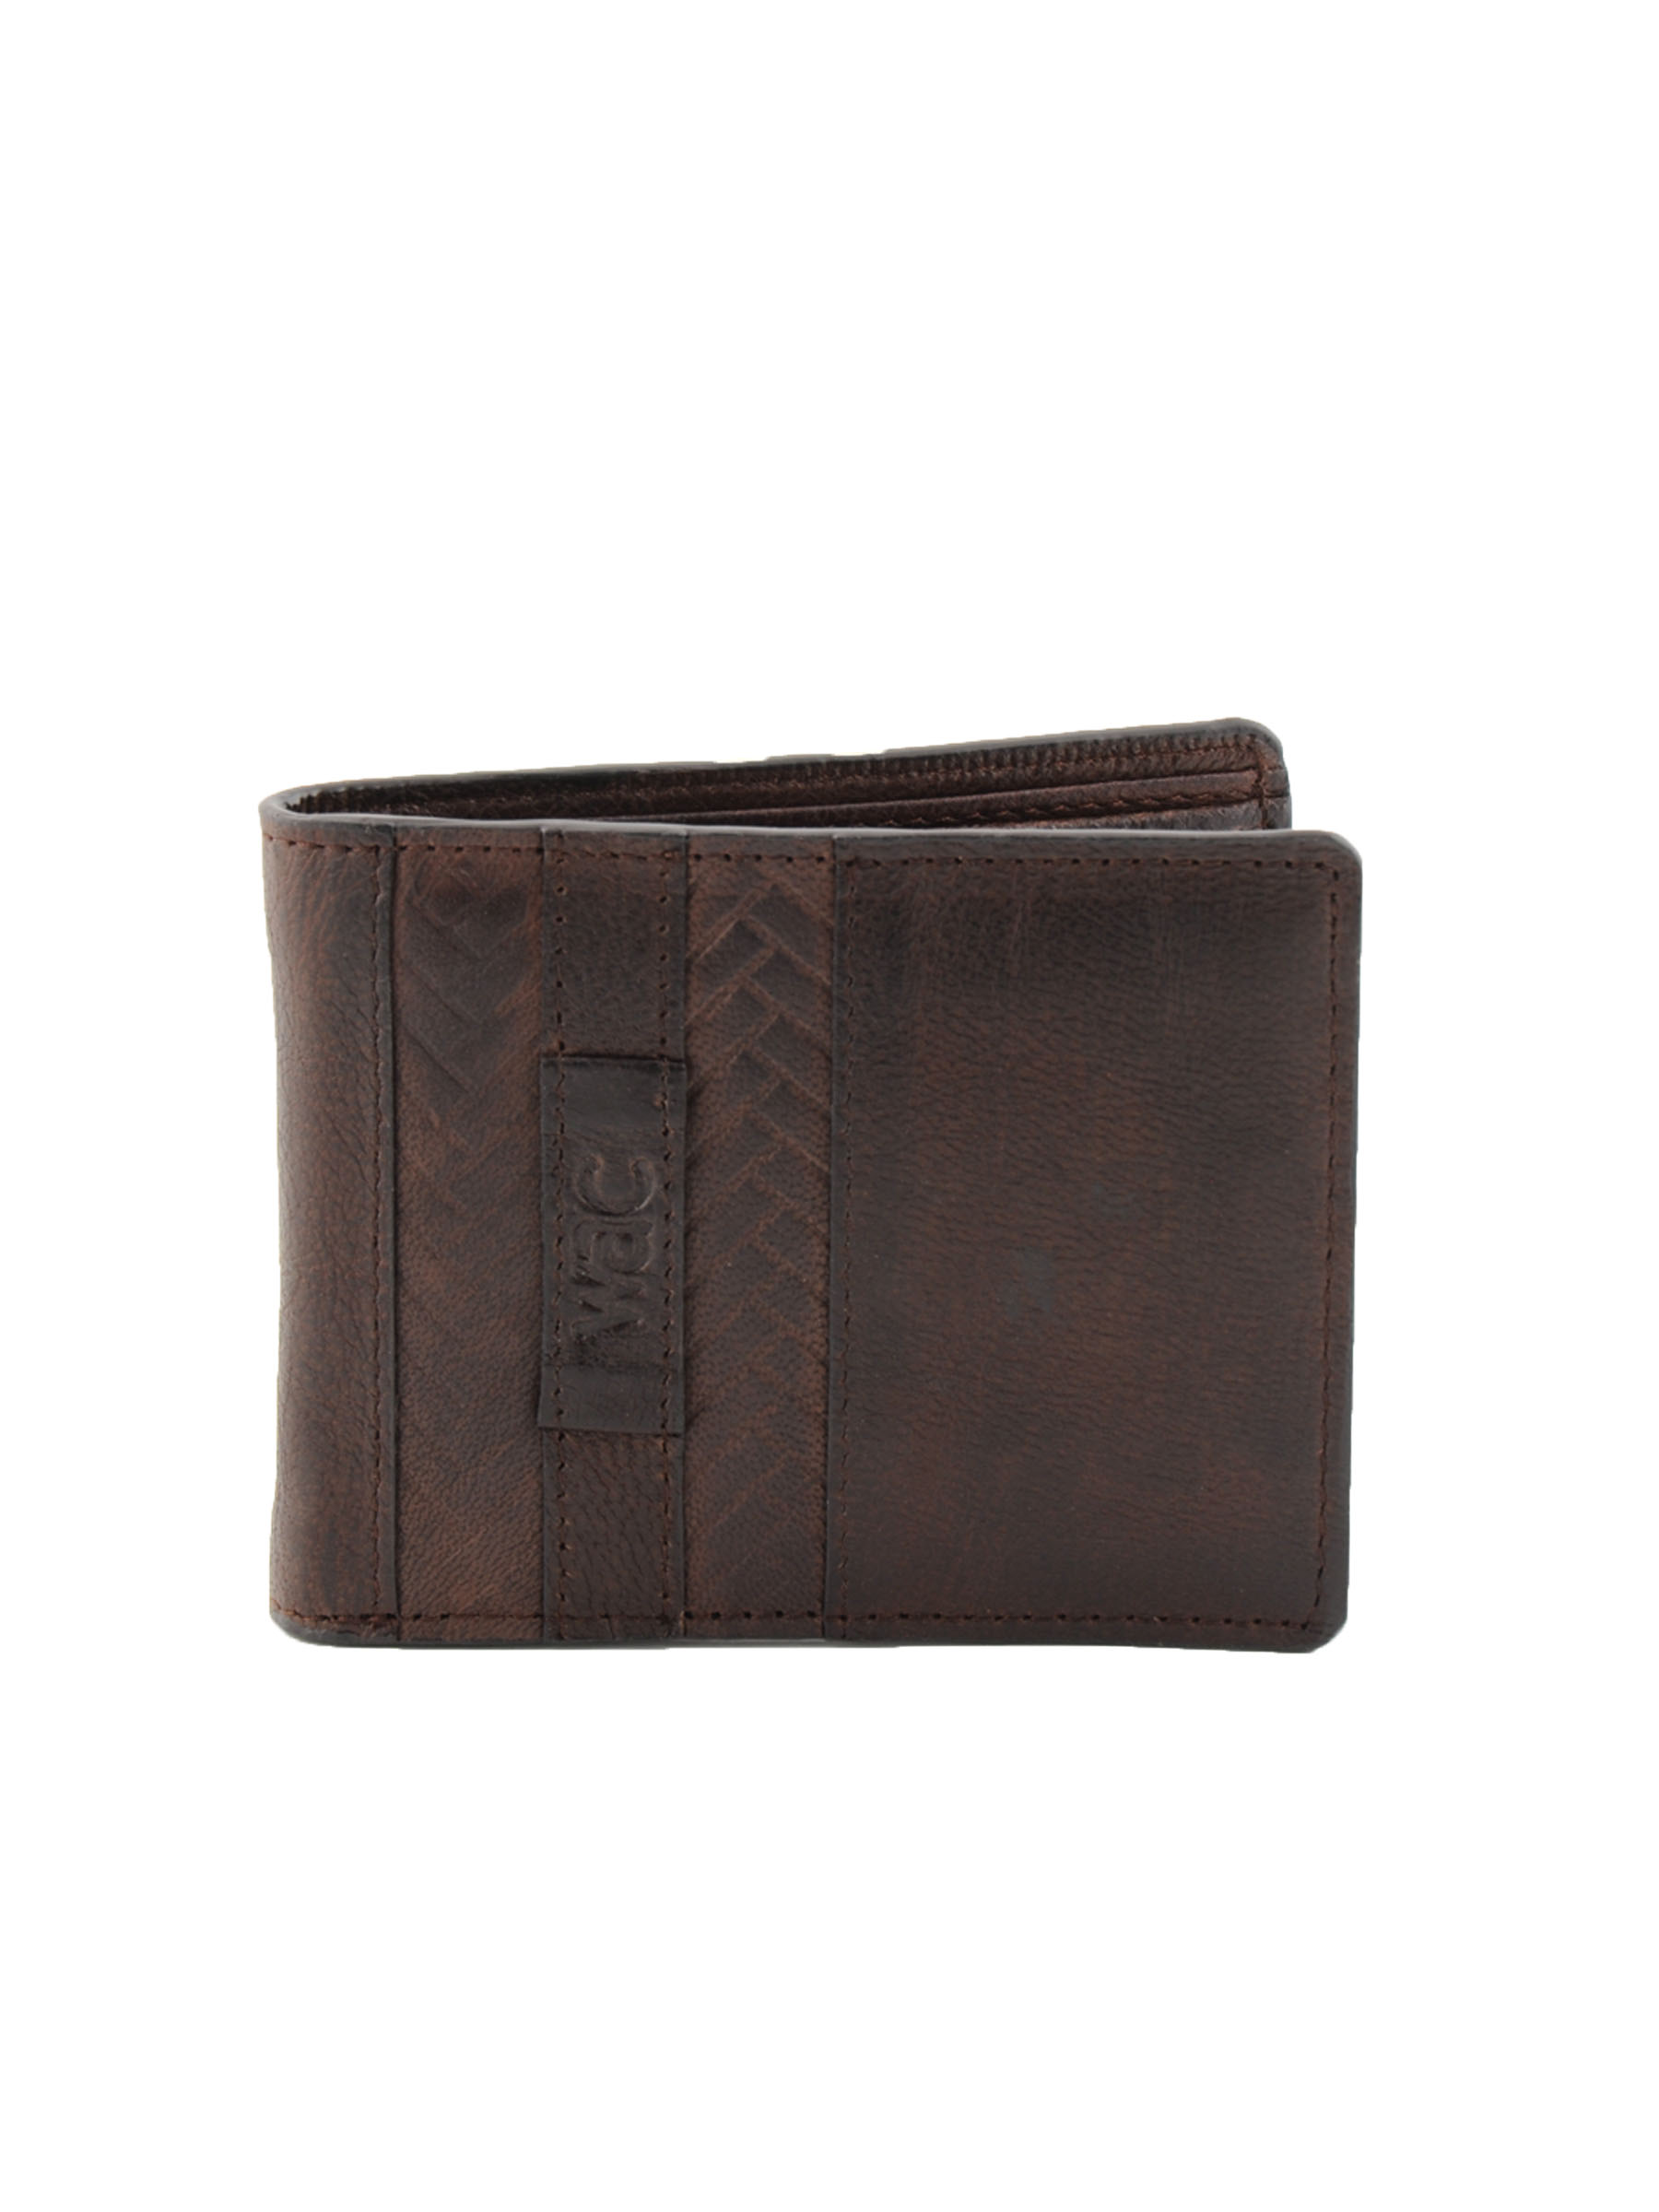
Wrangler Leather Men Brown Wallets
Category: Accessories / Wallets / Wallets
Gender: Men
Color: Brown
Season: Fall 2011
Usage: Casual